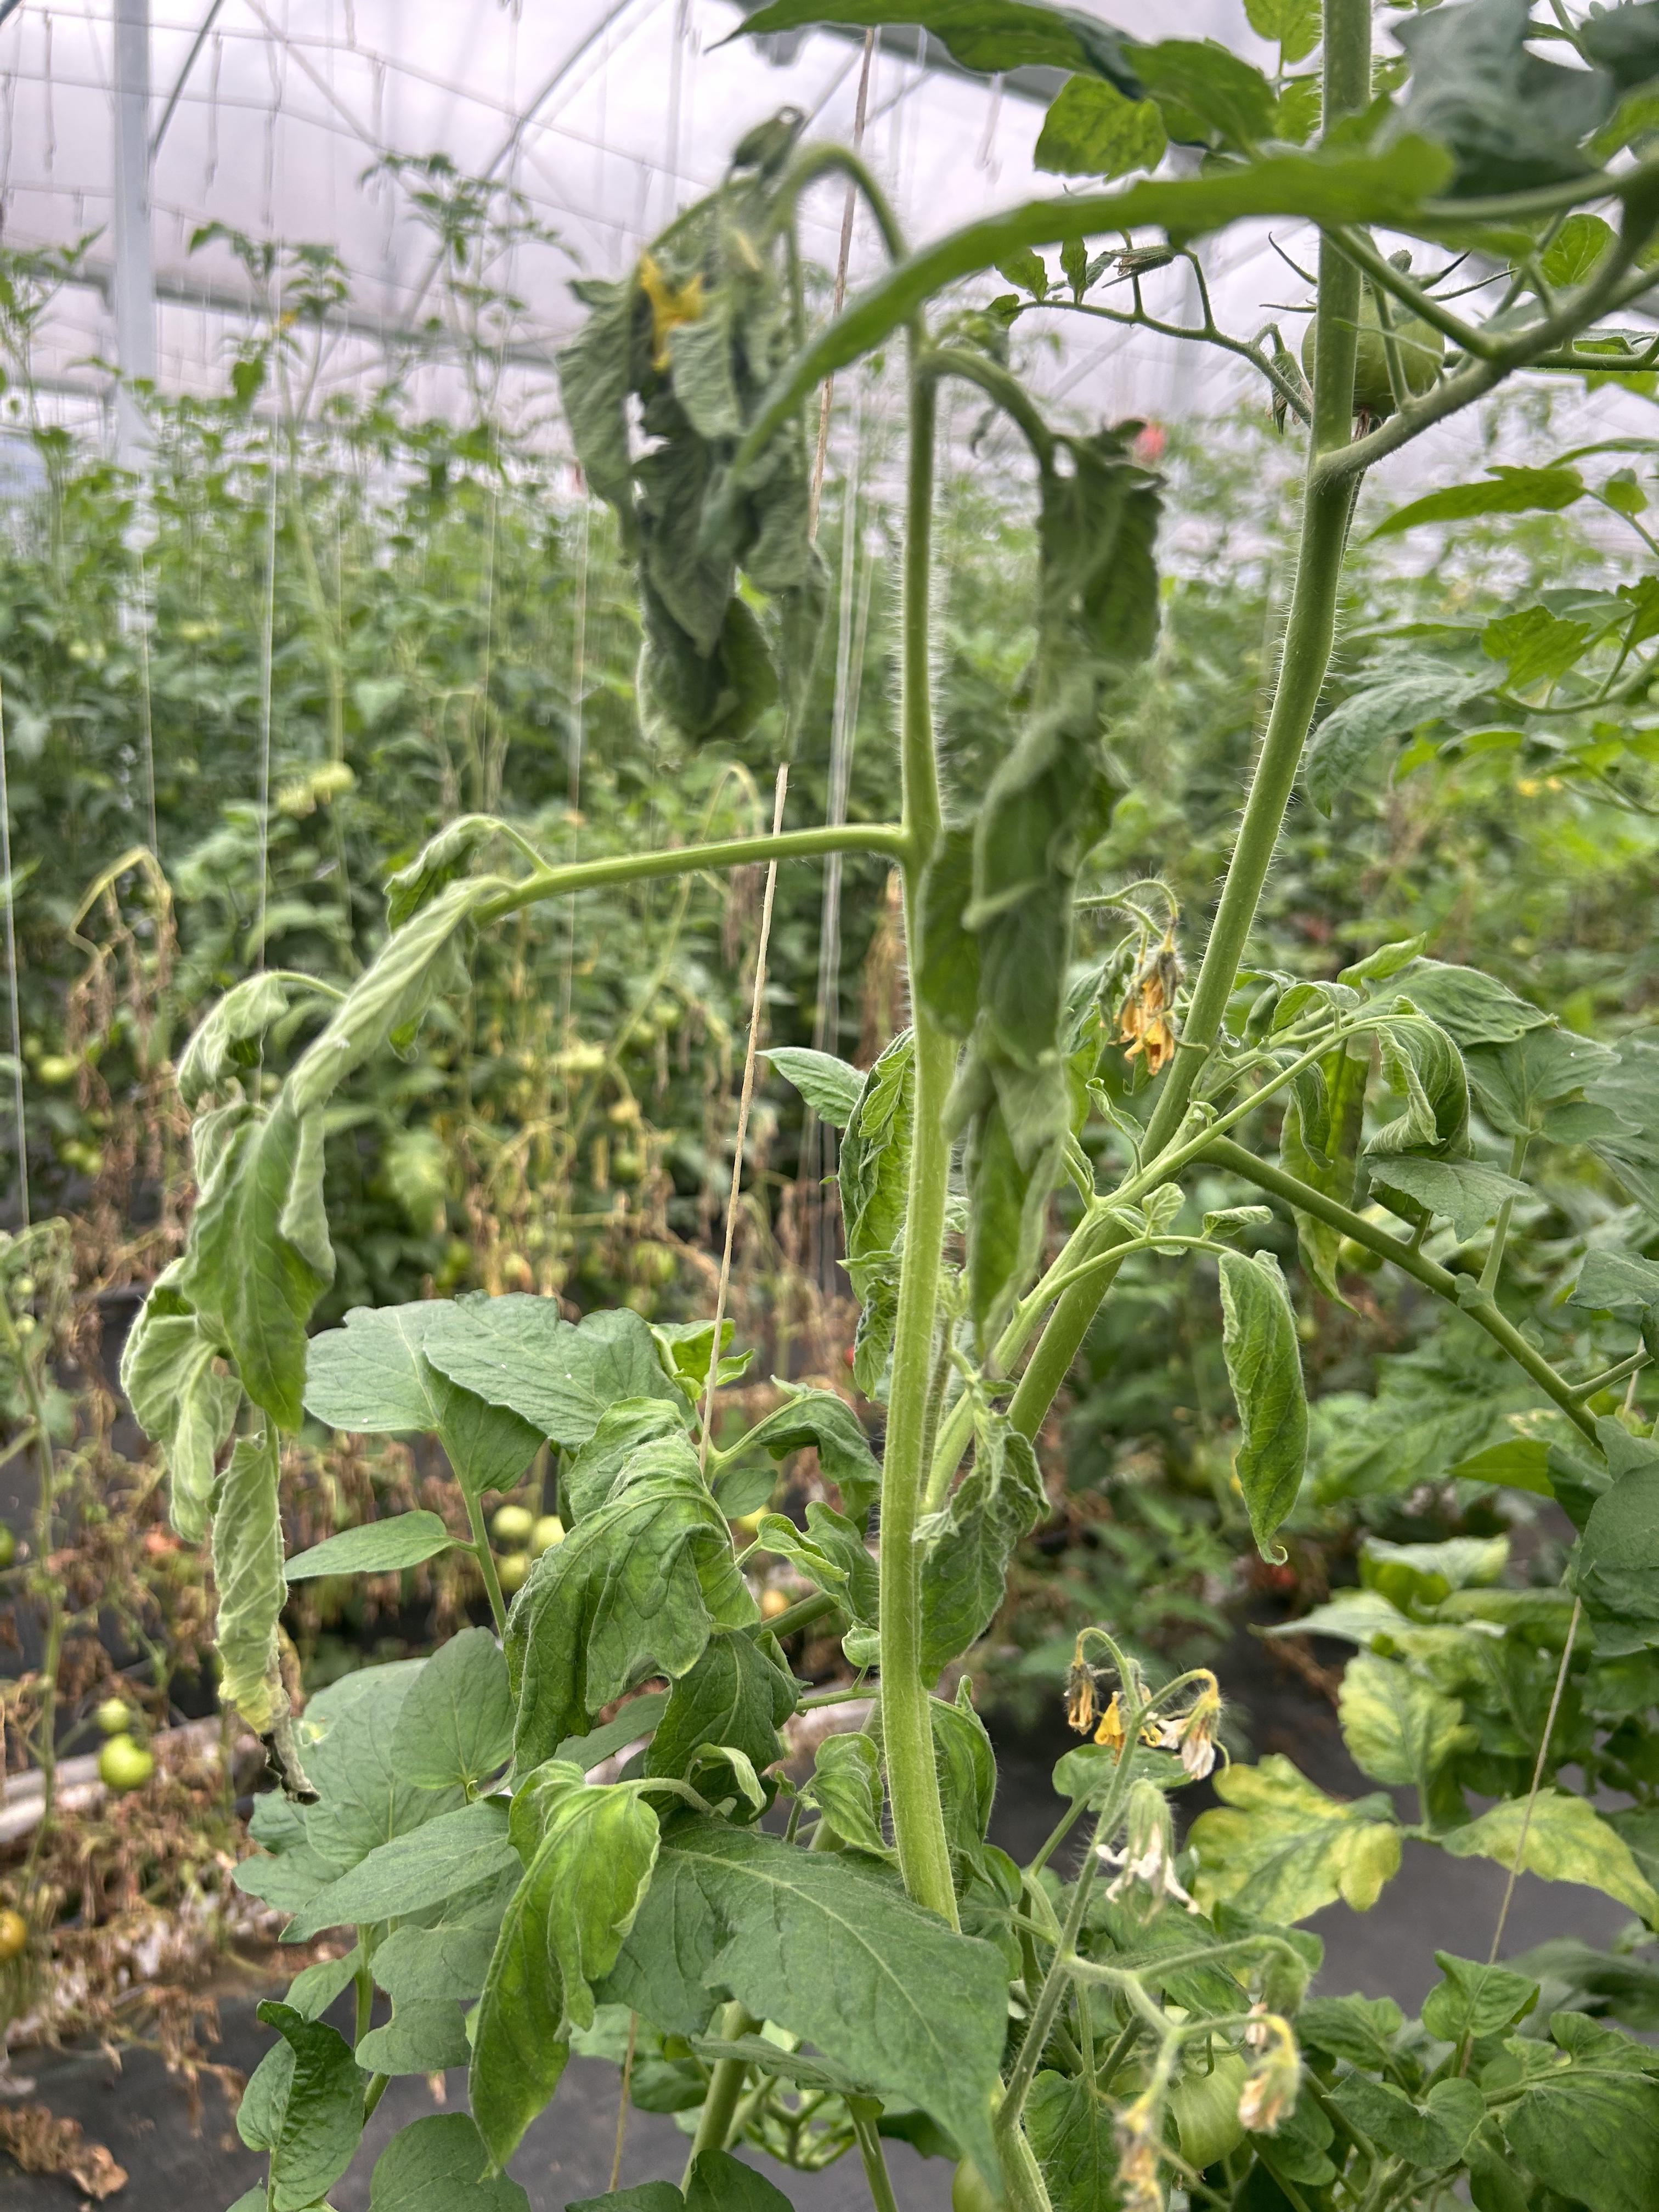
Disease: Wilt